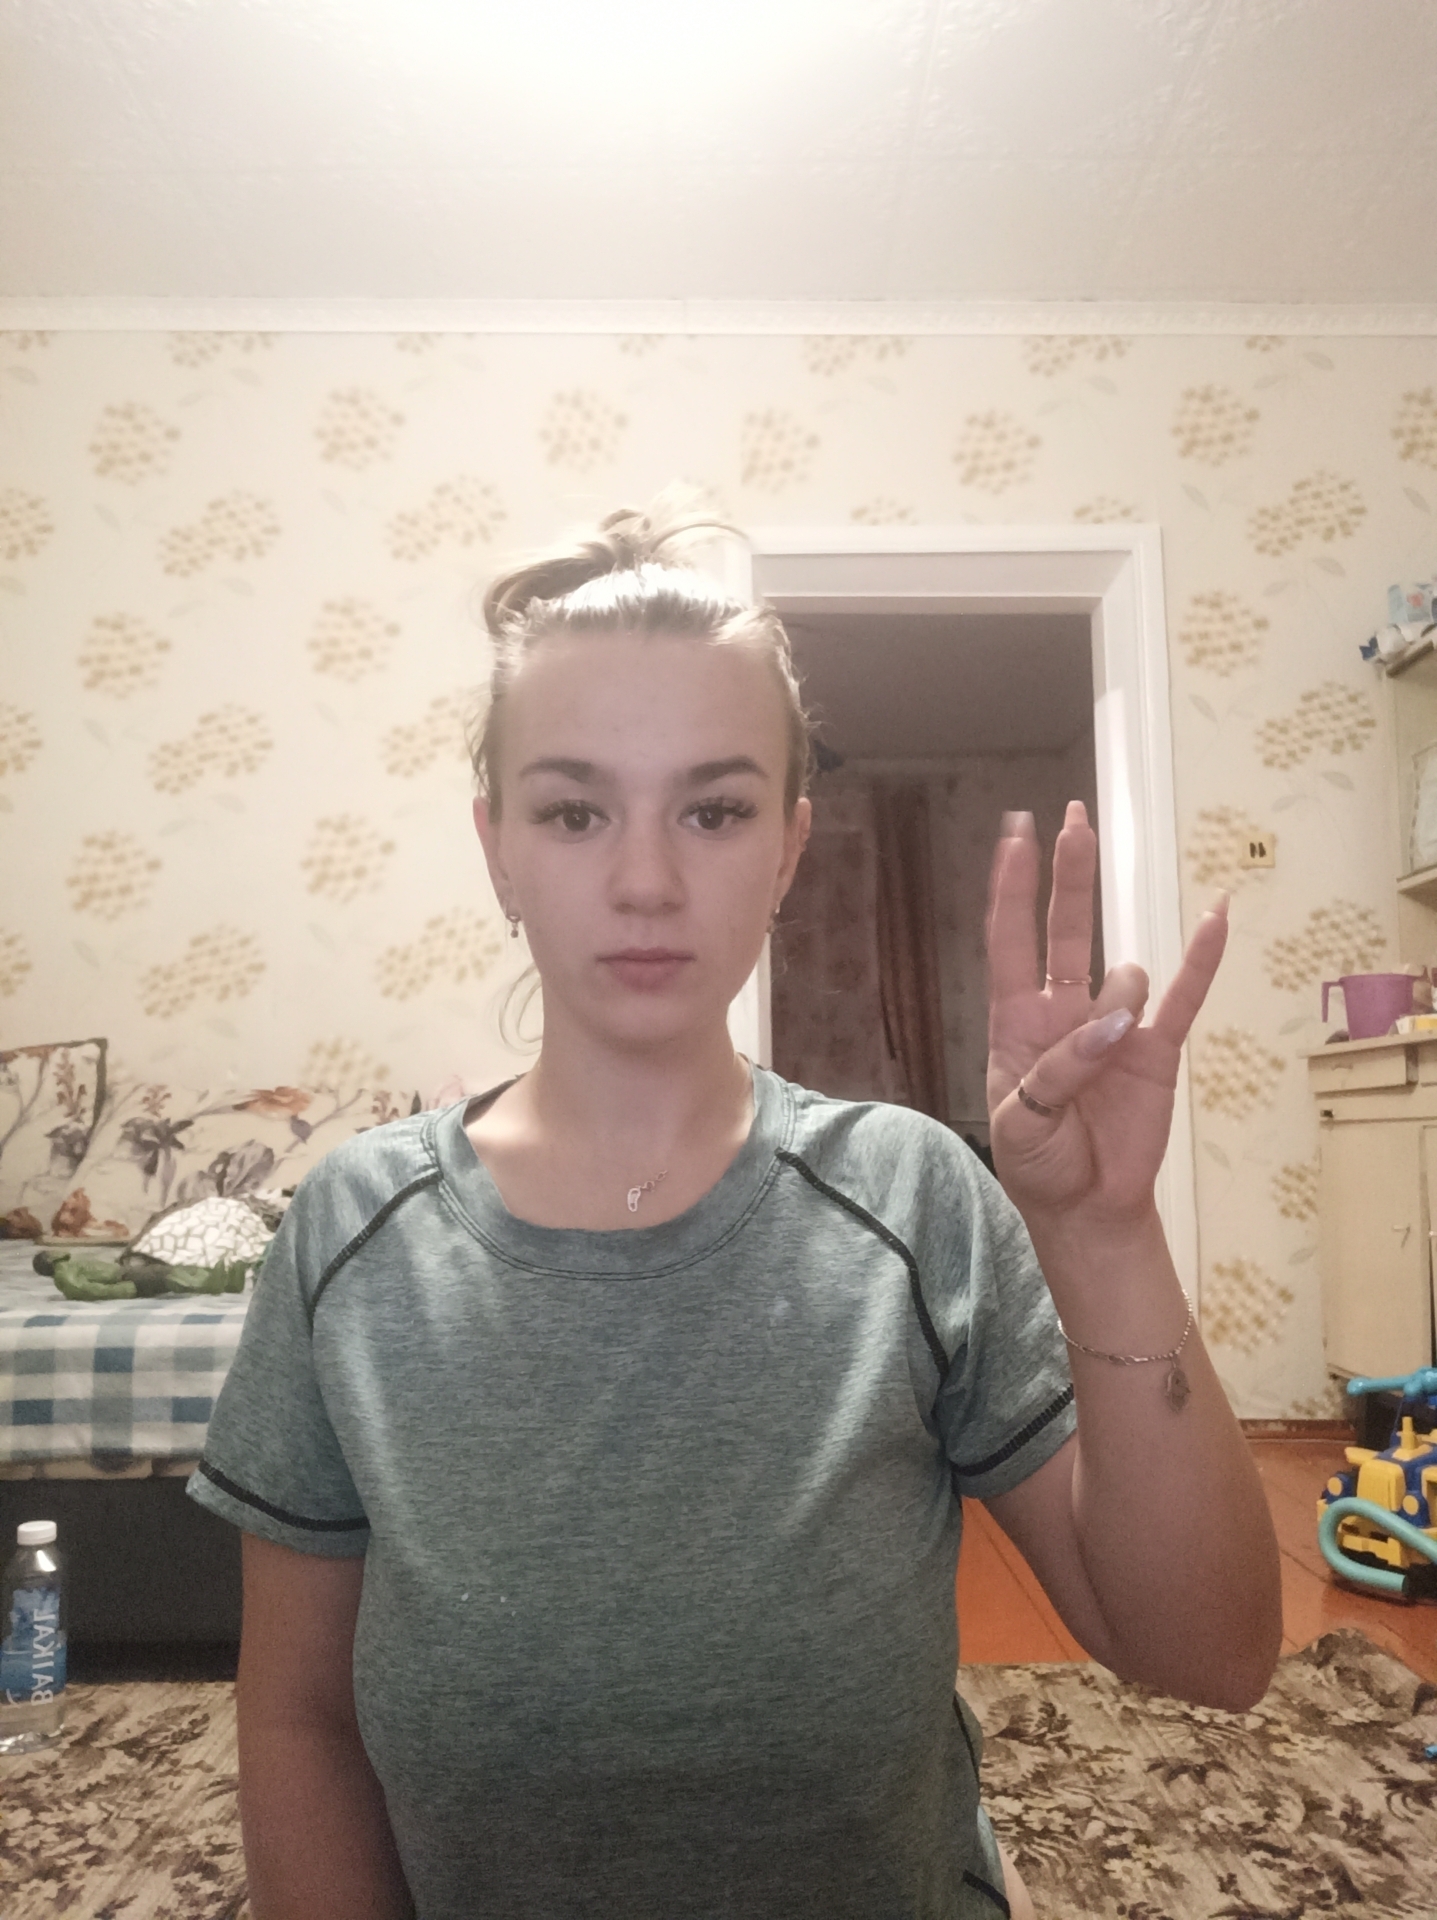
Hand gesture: three3